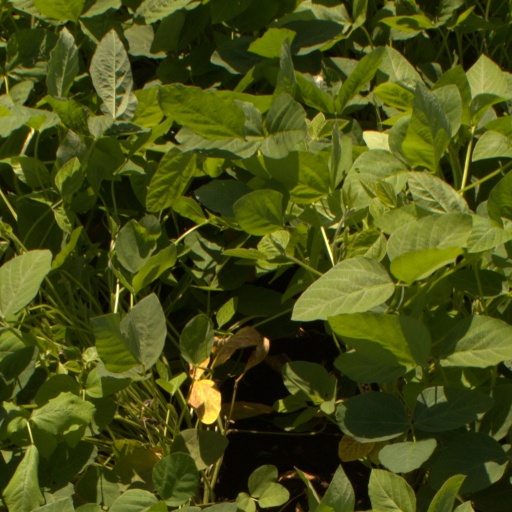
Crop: soybean